Historic center of Genoa

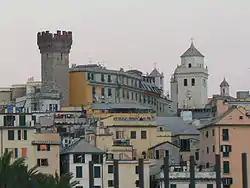
Sarzano Hill. The Embriaci tower and the bell tower of the church of Santa Maria di Castello are visible.

The history of the historic core of the Ligurian capital is totally linked to the city's history, from the beginnings of the construction of the first dwellings of the Ligurians on the hill of Castello, to the Roman period, along the years of the Maritime Republics (of which the annalist Caffaro di Rustico da Caschifellone, known simply as the Caffaro, kept note), to the patriotic and insurrectional battles of Young Italy and Giuseppe Mazzini's Carboneria.